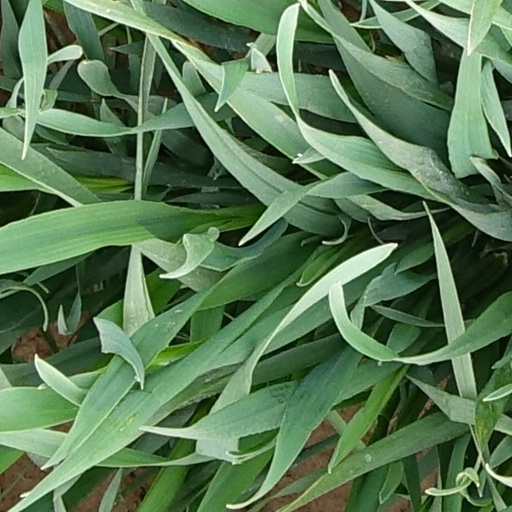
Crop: wheat